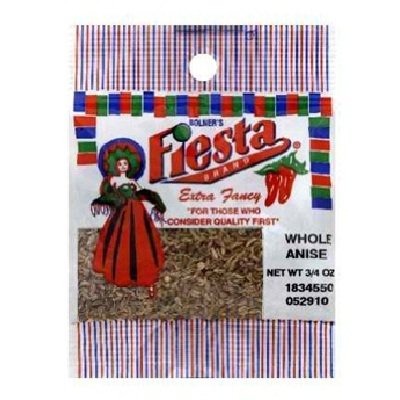
Item Name: B Fsta: Spice, Anise Seed, Whl, Bag, .75 OZ
Value: 0.75
Unit: Fl Oz

Price: 1.48